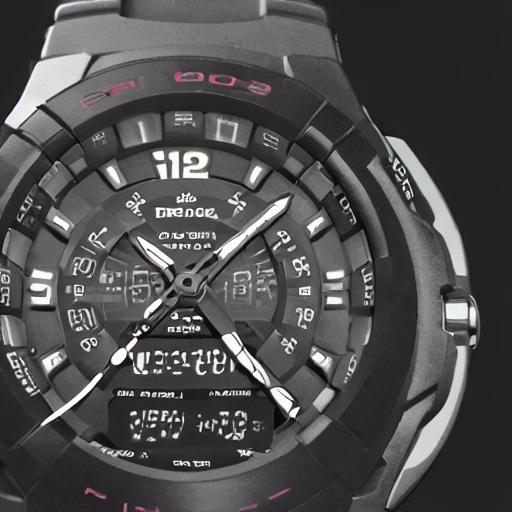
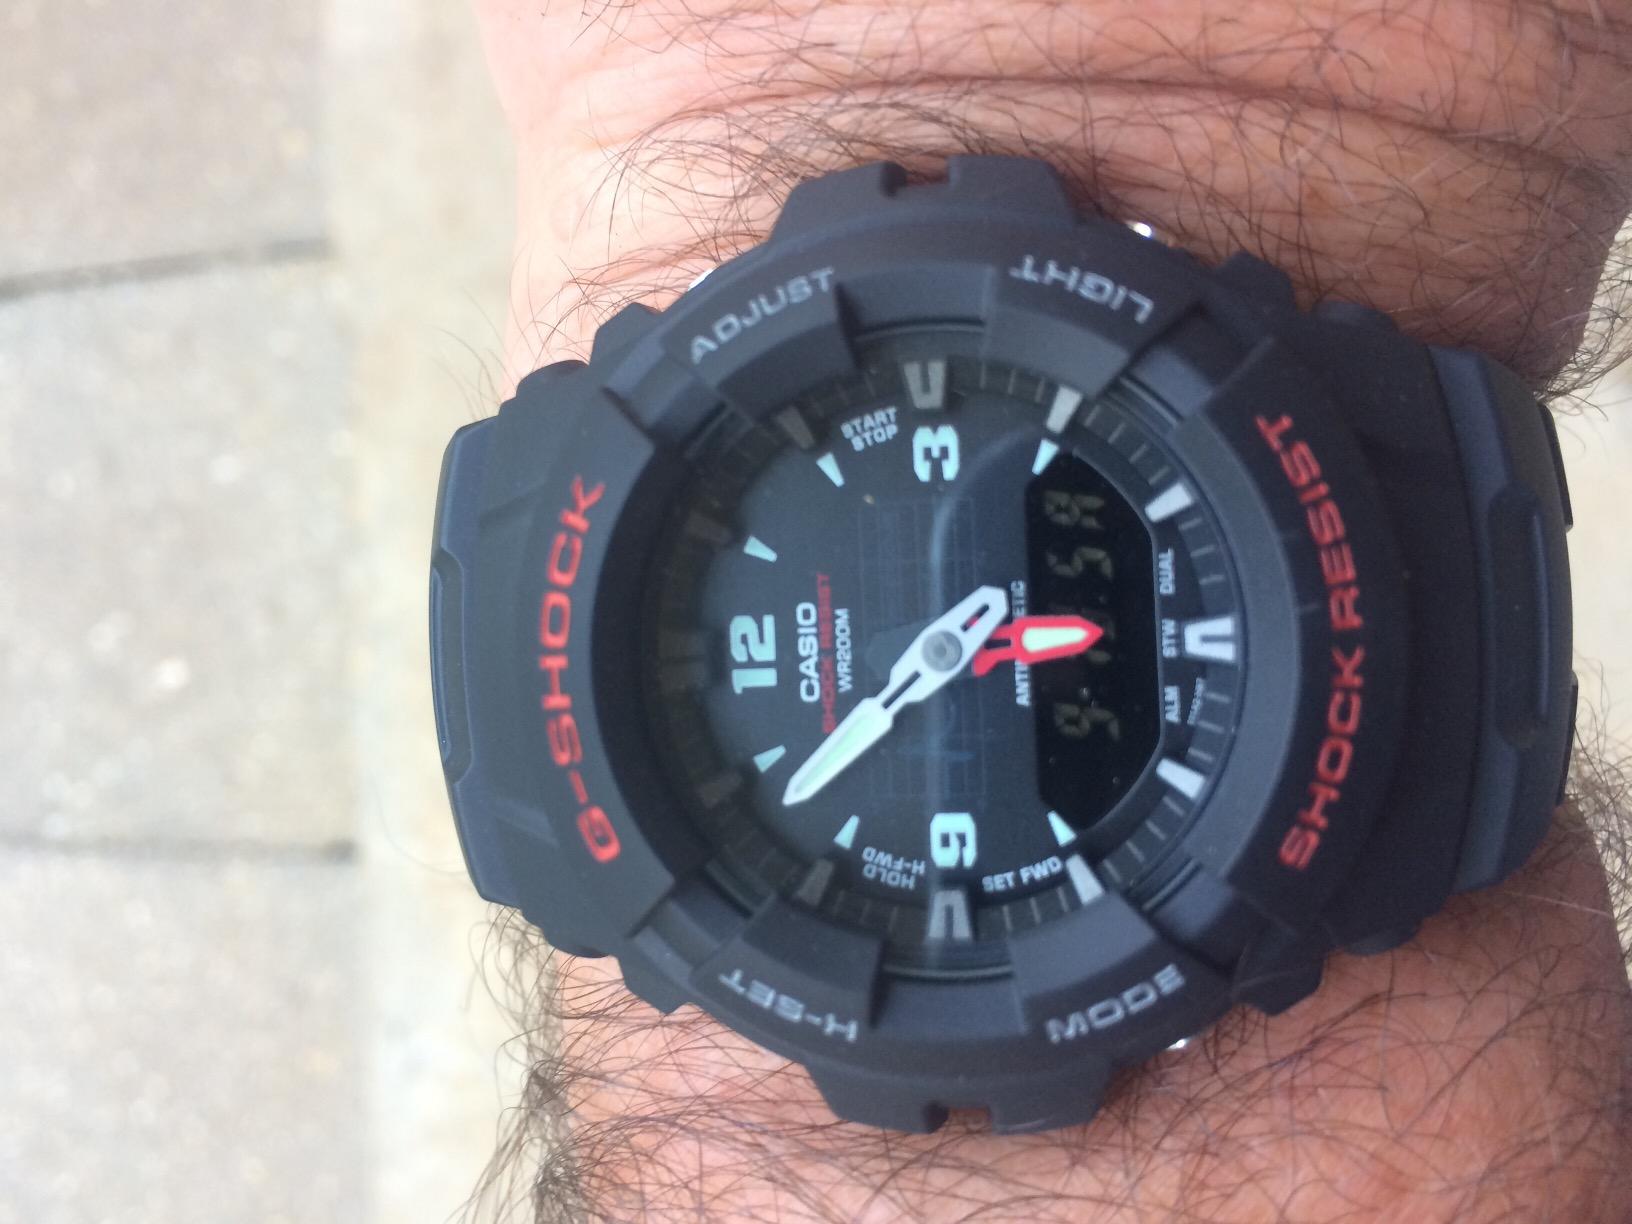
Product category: accessories_watch
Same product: no